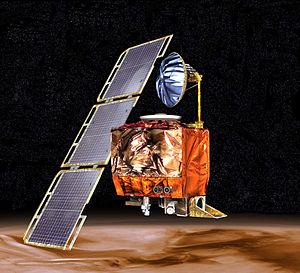
Mars Climate Orbiter est une des deux sondes spatiales de l'agence spatiale américaine, la NASA, lancée en 1998 pour étudier la planète Mars. Cet orbiteur doit étudier la météorologie de la planète Mars, le cycle hydrologique et du dioxyde de carbone, dans le but de mieux modéliser le climat actuel de la planète mais également de reconstituer les changements climatiques passés.
La métrification aux États-Unis est un processus visant à introduire le Système international d'unités et à remplacer le système d'unités de mesure américaines. Actuellement, les États-Unis sont les seuls, avec le Liberia et la Birmanie, à ne pas avoir adopté le système métrique comme système de poids et mesure officiel. Il n'y a pas de projet en ce sens au niveau fédéral ou des États fédérés, à l’exception de Hawaï.